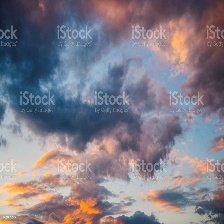
Cloud type: Altostratus